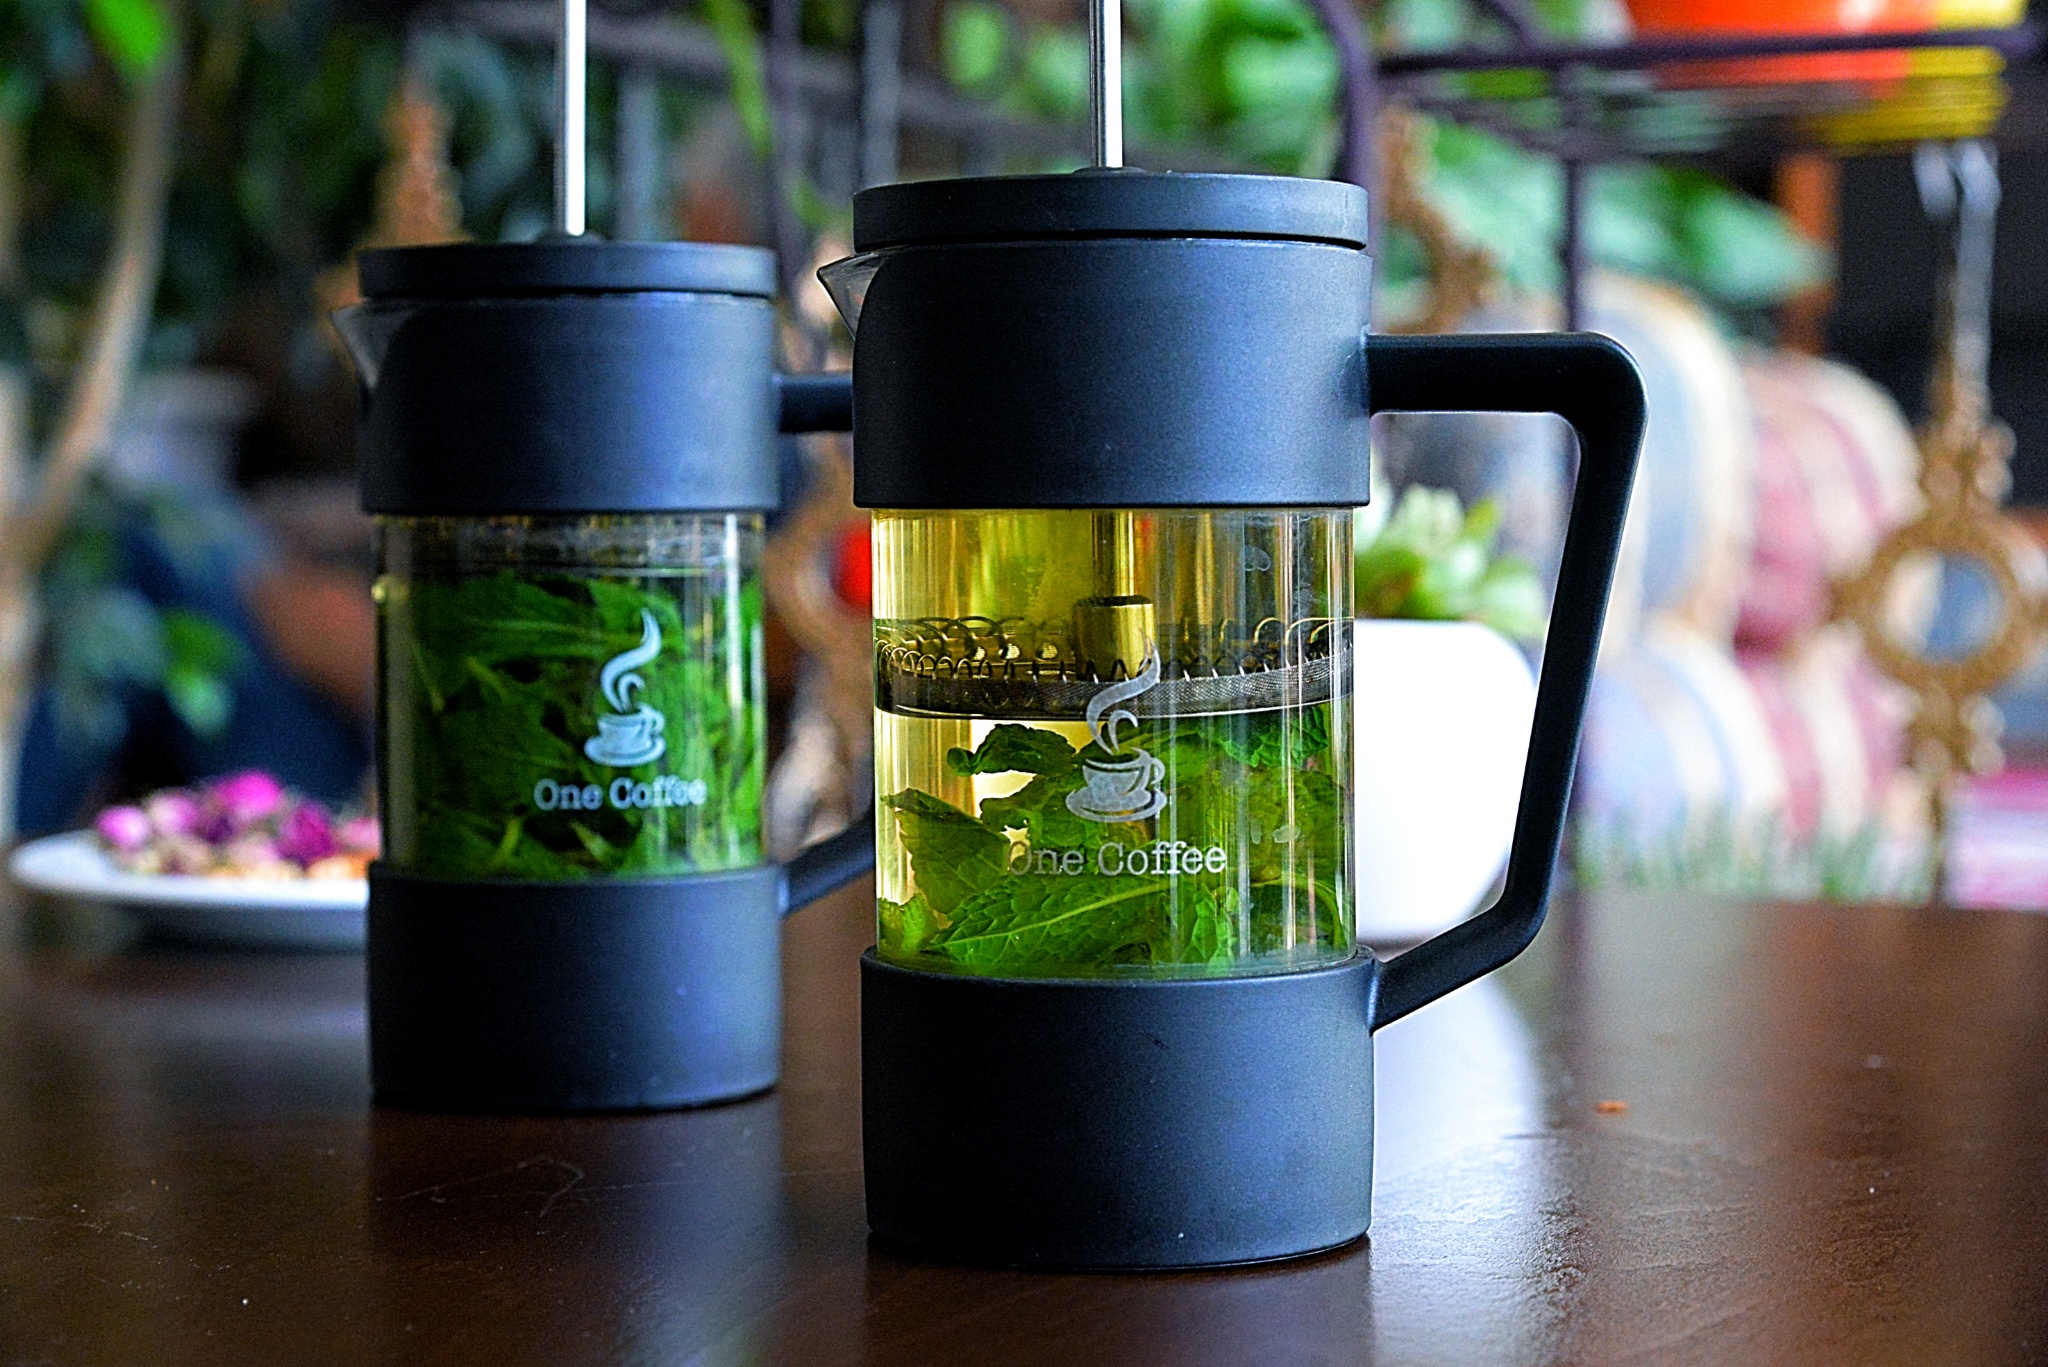
herbal, tea, french press, drinkware, small appliance, cup, water bottle, vacuum flask, tableware, drink, bottle, mug